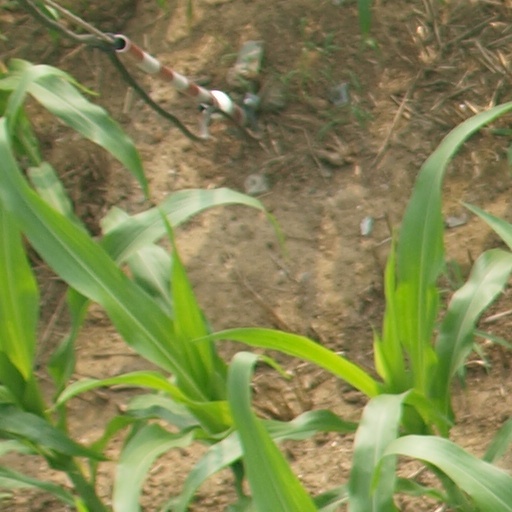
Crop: maize; corn